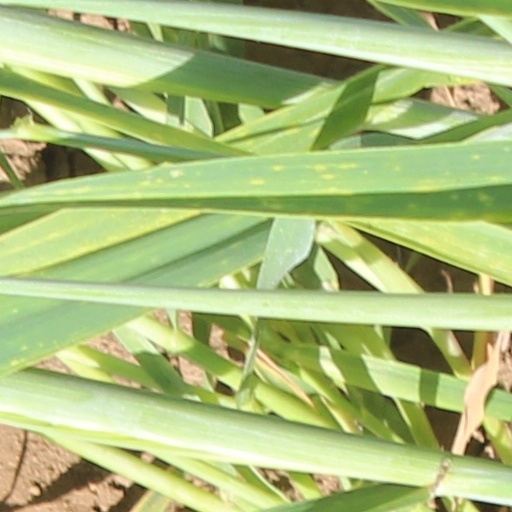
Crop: wheat